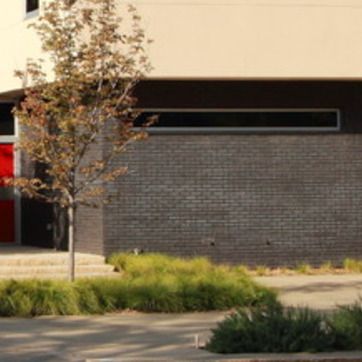
Material: brick